Tremont Street subway

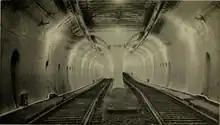
The now-unused southern portion of the Tremont Street subway, looking north towards Boylston – the outbound track's lower elevation takes it under the Boylston Street subway's sharply curved outbound tracks.

The subway in 1897 consisted of a main line under Tremont Street running to Park Street, where is splits into two forks. One fork connects to the Boylston Street subway, which turns westward under Boylston Street. The other fork continues south under Tremont Street to the Pleasant Street incline. This portal was used by streetcars that went southwest to Egleston via the South End, along Tremont Street (route 43), or southeast to City Point in South Boston via Broadway (route 9). Streetcar service through the southern portal ended in 1962; for the last several months, service consisted of a shuttle between the portal and Boylston station. The tunnel still exists, dead-ended at the now-buried portal, which has been converted to a public park. However, there have been proposals for the disused tunnel to become part of a new streetcar line that would partly replace access to rapid transit for southern Metro Boston neighborhoods that lost rapid transit service in 1987 with the demolition of the Washington Street Elevated southern section of the Orange Line. This proposed new streetcar service could go as far south as the Red Line's Mattapan station, with a northern turnaround terminus at Government Center, according to a 2012-dated proposal.